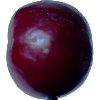
Label: Plum 2